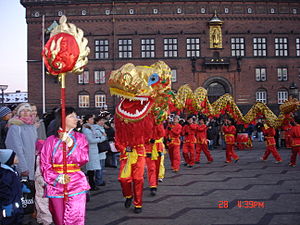
Kinesisk nytår
Fejring af kinesisk nytår på Rådhuspladsen i København i 2006
Fejring af kinesisk nytår på rådhuspladsen i København 2006
Kinesisk nytår, også kendt som månenytår eller forårsfestival er den vigtigste af de traditionelle kinesiske helligdage og varer femten dage. Det starter på den første dag i den første måned i den kinesiske kalender og slutter med lanternefestival på den 15. dag. I den kinesiske kalender starter en måned altid når det er nymåne dvs når månen er mellem jorden og solen og derfor ikke synlig. Når det kinesiske nytår starter er det derfor nymåne og når det slutter er det fuldmåne. Helt præcist starter det på dagen med den anden nymåne efter dagen på hvilken vintersolhverv sker.